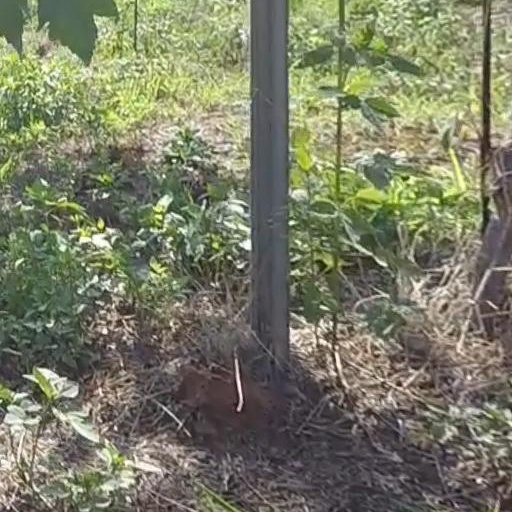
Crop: grape